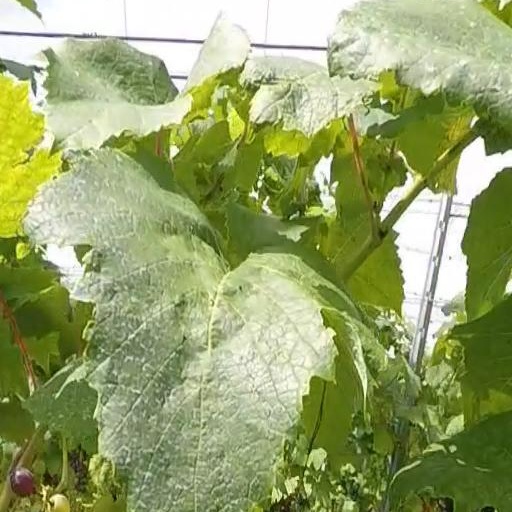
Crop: grape